The War Within (film)

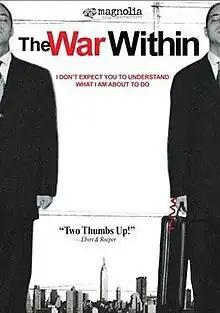
DVD cover

The War Within is a 2005 American political drama film directed by Joseph Castelo, who wrote the screenplay with Ayad Akhtar and Tom Glynn. The film stars Akhtar as Hassan, a Pakistani engineering student who is apprehended by Western intelligence services for suspected terrorist activities. It also stars Nandana Sen, Firdous Bamji, Sarita Choudhury, and Charles Daniel Sandoval.